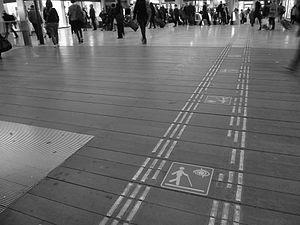
Un déficient visuel est une personne dont l'acuité visuelle est faible, voire inférieure à 1/20 pour le meilleur œil après correction.